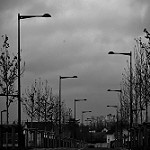
Label: street